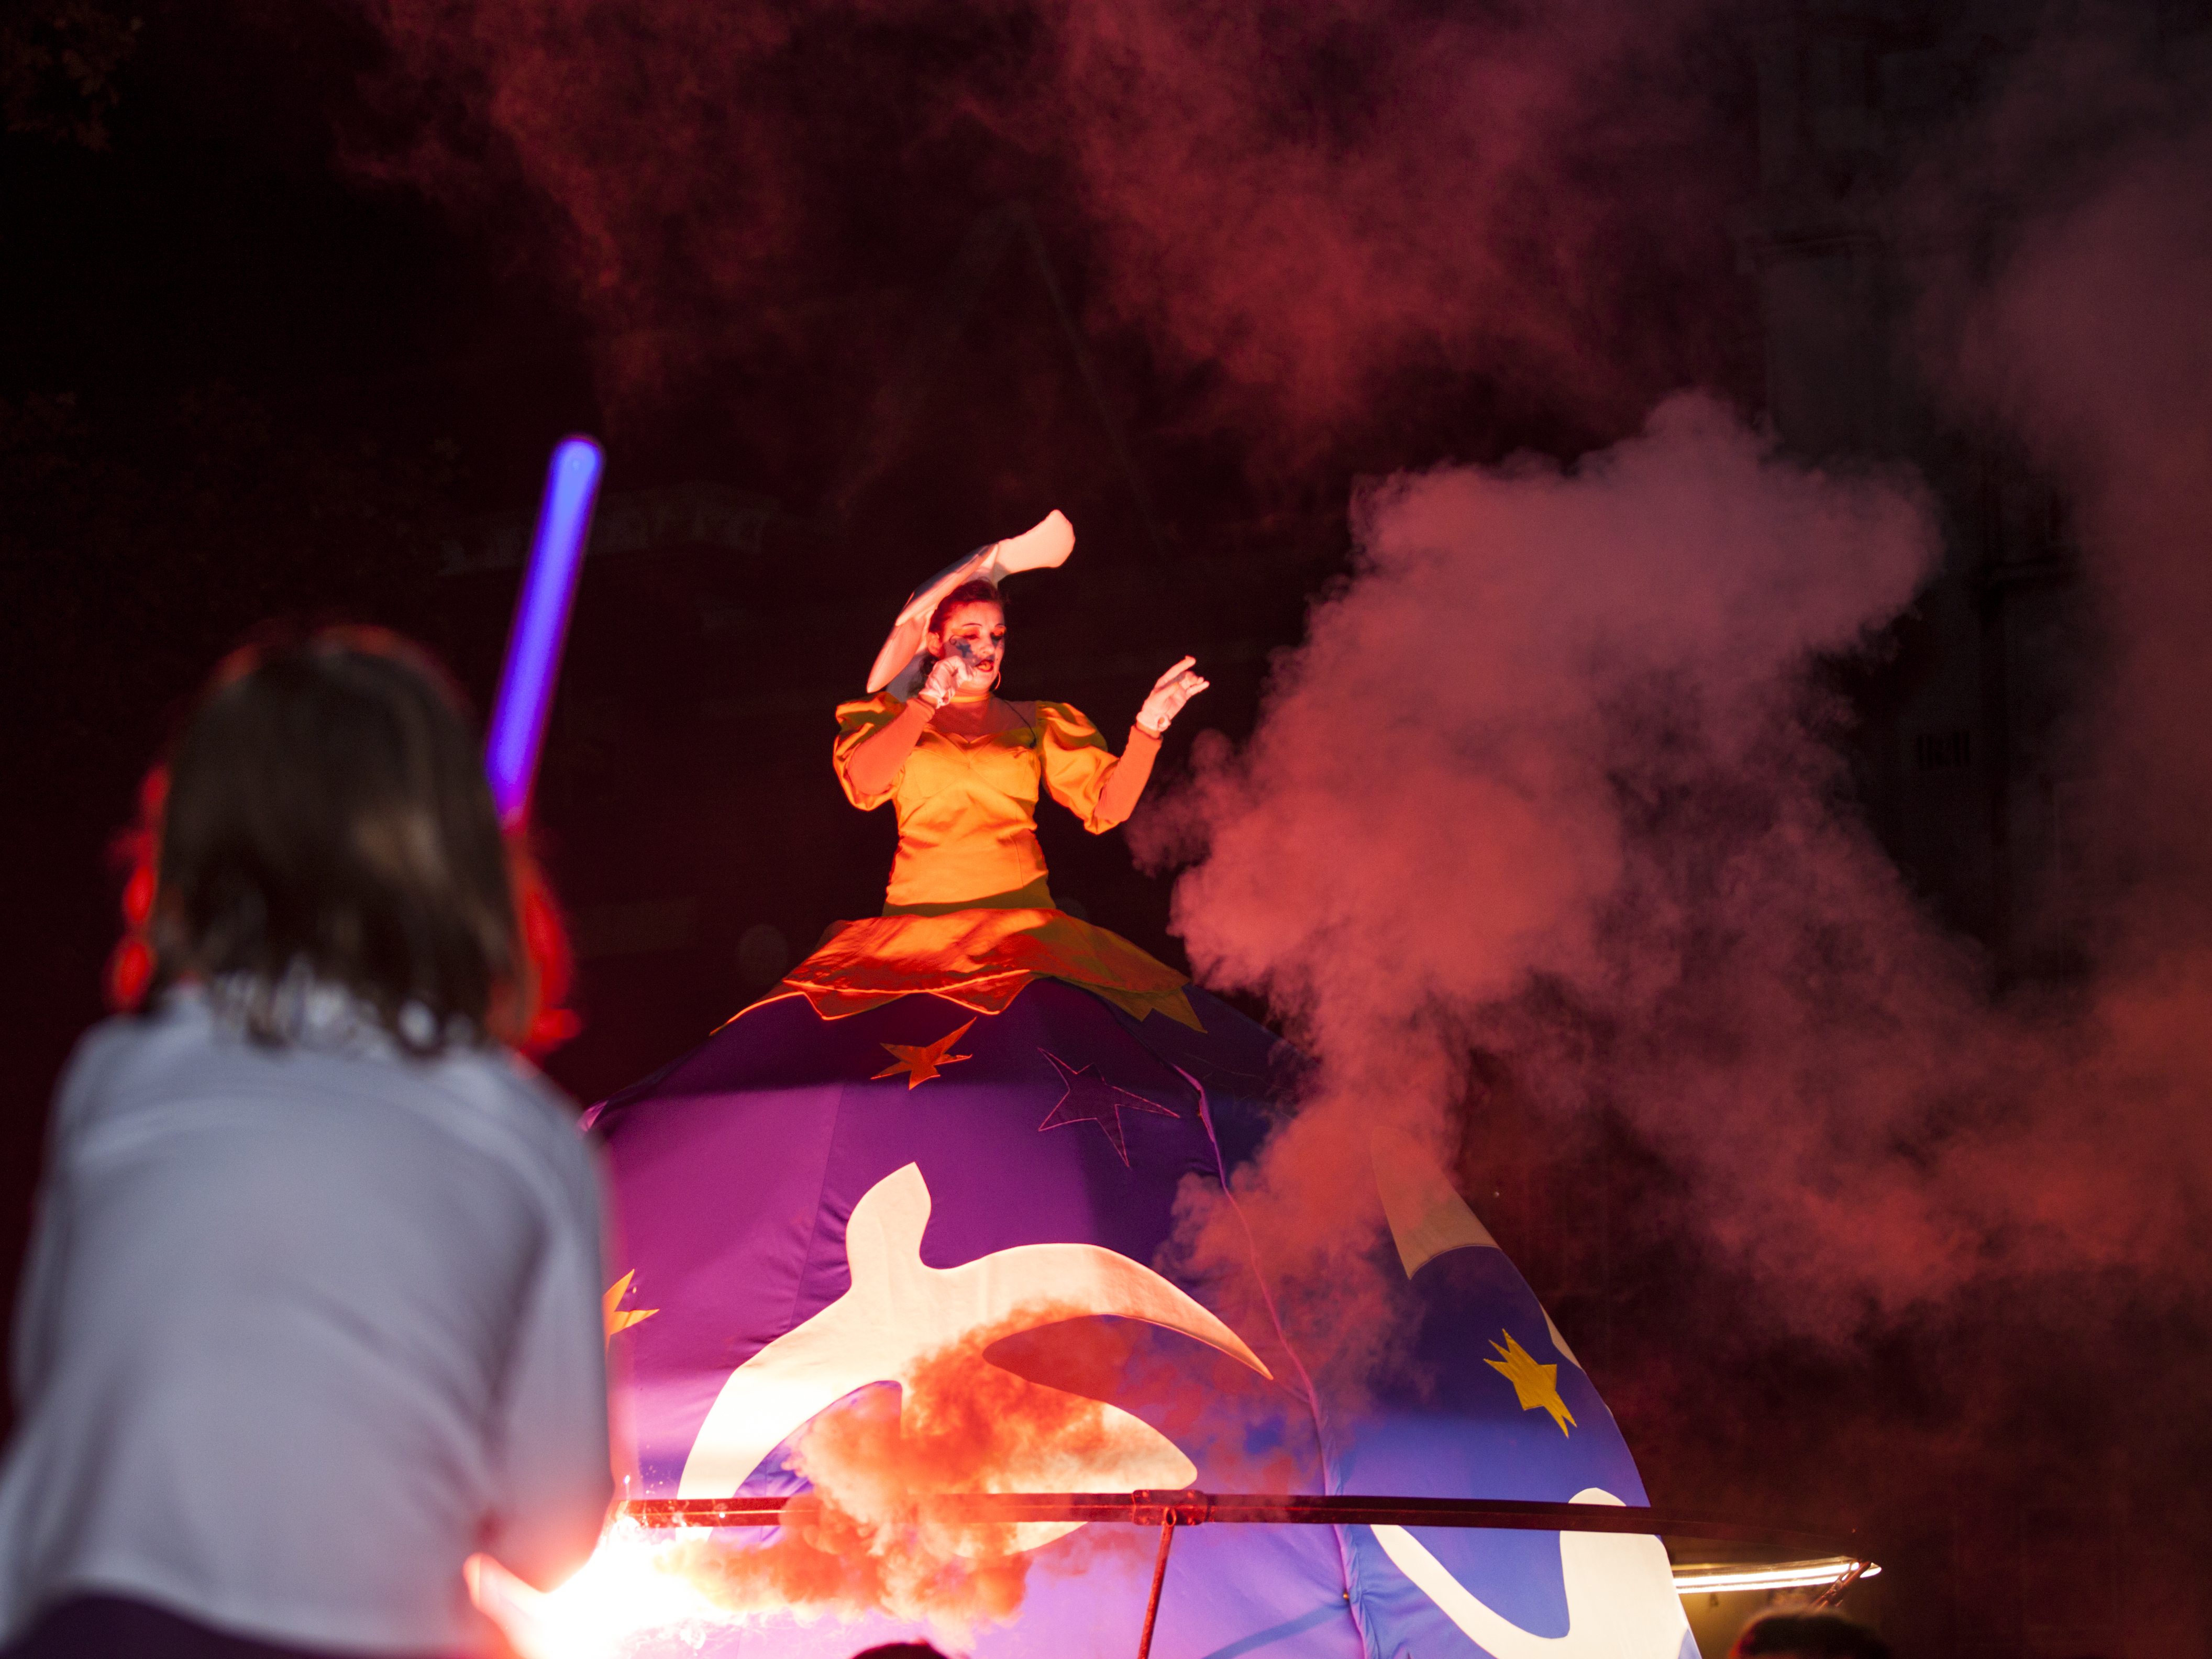
night, red, color, flame, fire, campfire, bonfire, uk, temple, peterborough